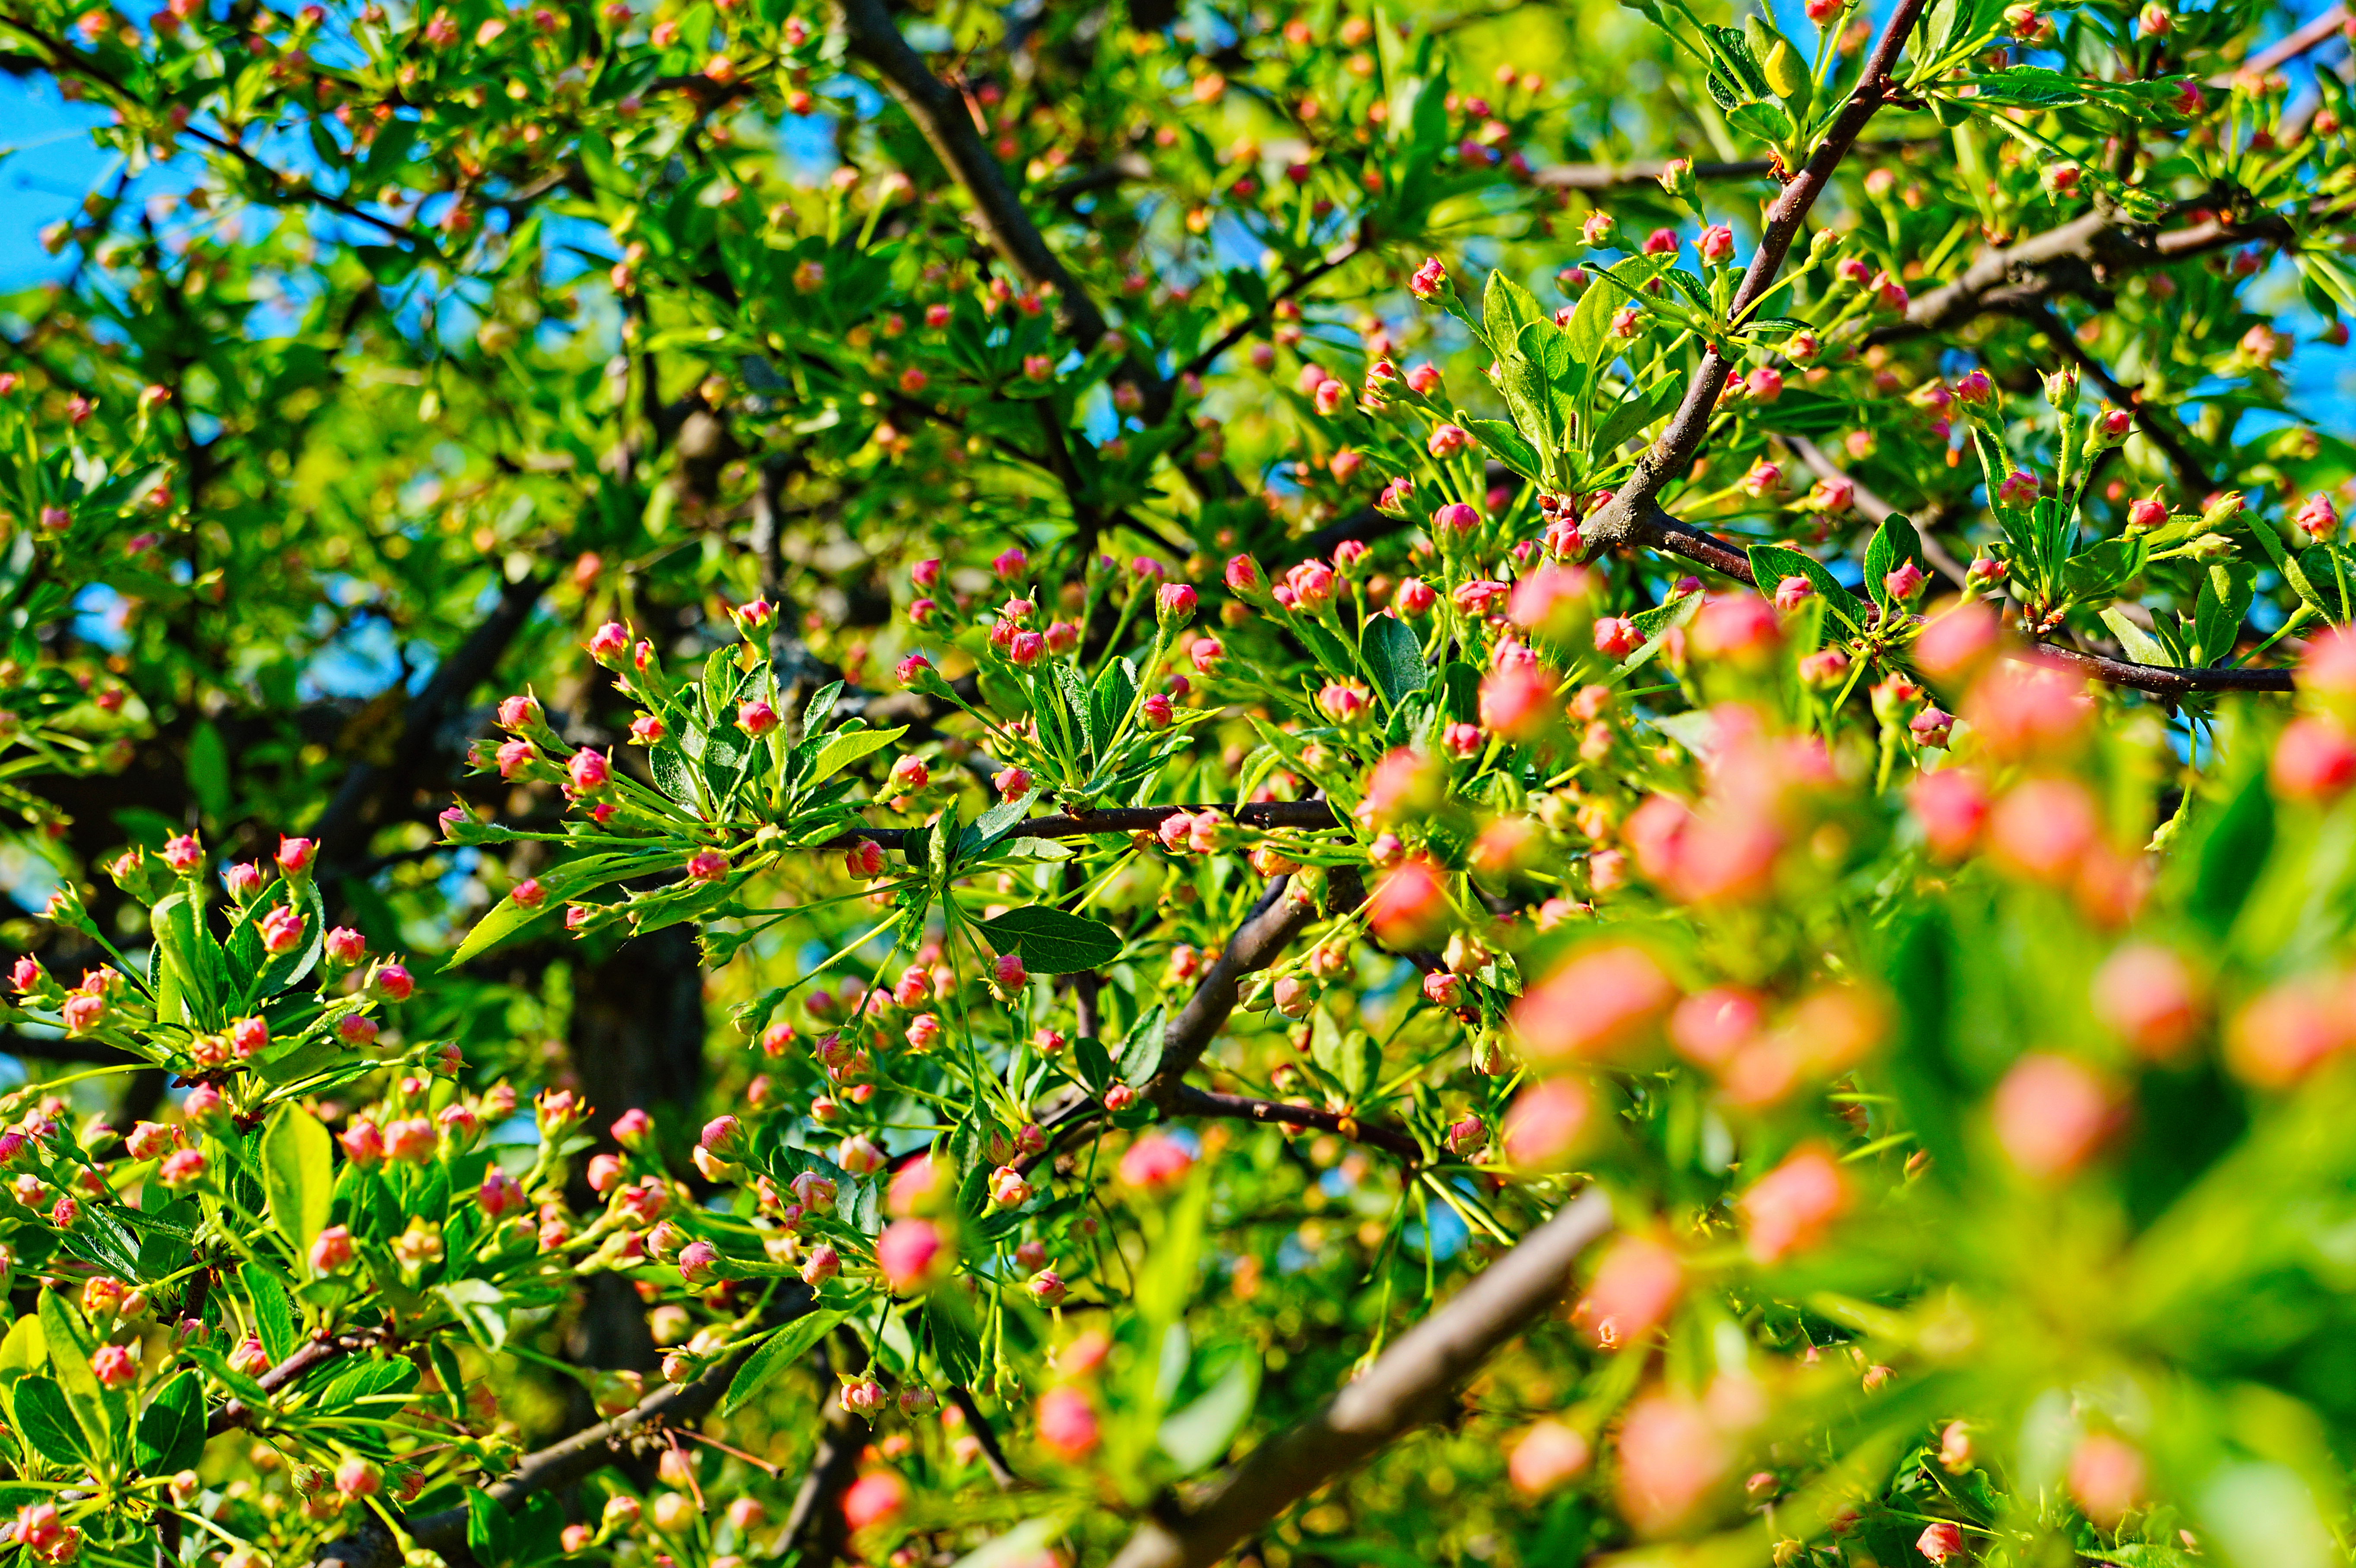
tree, forest, branch, plant, fruit, sunlight, leaf, flower, food, green, jungle, produce, evergreen, autumn, botany, pink, flora, shrub, blossoms, buds, deciduous, finland, helsinki, habitat, buddies, flowering plant, natural environment, woody plant, land plant